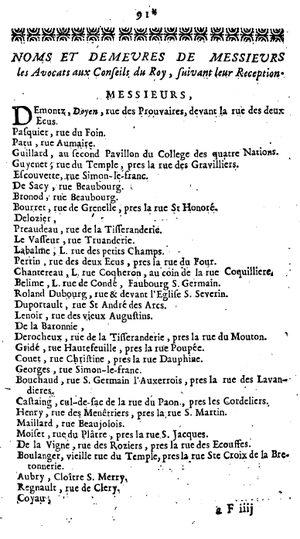
L’Almanach royal est un annuaire de l'administration française, fondé en 1683 par le libraire Laurent d’Houry, publié sous ce titre de 1700 à 1792, puis sous différents titres de 1793 à 1919.